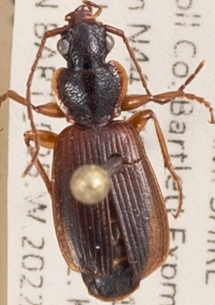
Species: Cymindis cribricollis
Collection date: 2022-08-17 04:00:00
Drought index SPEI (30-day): -0.9
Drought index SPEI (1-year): -0.9
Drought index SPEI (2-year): -1.69